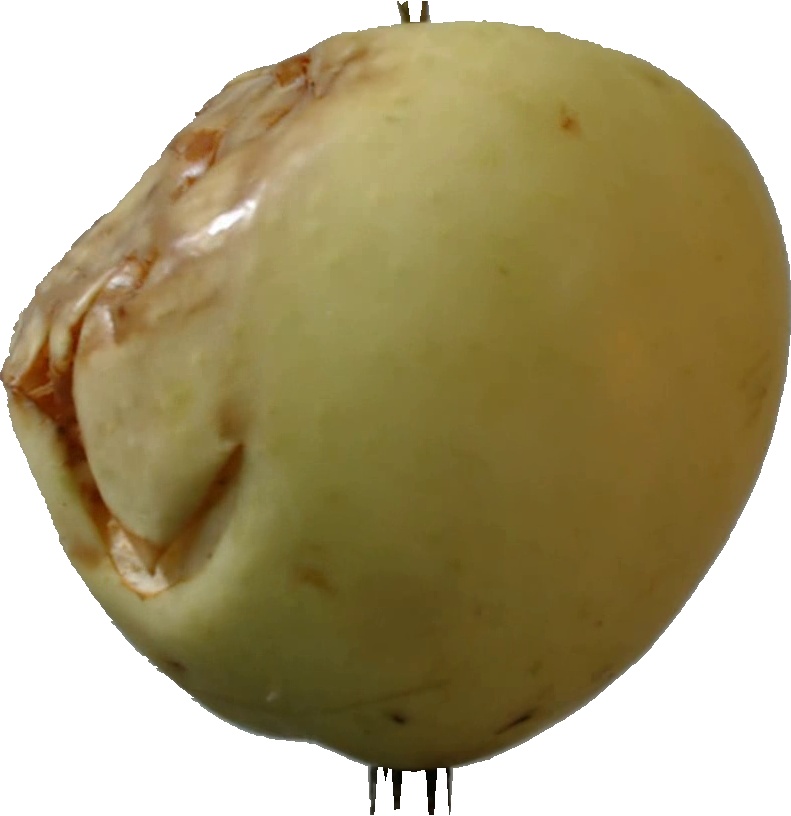
Label: apple_hit_1